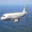
Label: airplane